Lord Clifden

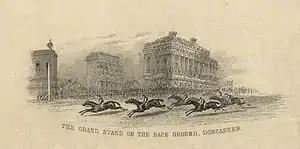
Doncaster racecourse, the scene of Lord Clifden's St. Leger victory

In the St. Leger Stakes, John Osborne took the ride on Lord Clifden, after regular jockey George Fordham expressed satisfaction over the colt getting beat in the Grand Prix de Paris (Viscount St Vincent did not ask him to ride in the Longchamp race). Lord Clifden was the pre-race favourite at 100/30. The field got away on the ninth attempt, with Dr. Syntax leading the field. Lord Clifden had another poor start and lost a lot of ground. However, after they had gone a short distance, Lord Clifden was even further behind, being 100 yards behind the rest of the field. It was said any price could be had on him winning with the price of 1200/1 being laid. Inside the last mile, Lord Clifden began to close rapidly on the other horses, who were still being led by Dr. Syntax. As they turned into the home straight, he was with the pack, and at the one-furlong pole, he and Queen Bertha look the lead. Lord Clifden got the better of the filly and won by half a length. Borealis finished in third, three lengths behind Queen Bertha, with Golden Pledge finishing fourth. Lord St Vincent, who reportedly won £20,000 in bets on the race, proclaimed that Lord Clifden was "the best horse in the world." The cheering of the crowd was said to be "deafening" as his number was raised as the winner. One reporter wrote after the race: "The opinion universally expressed was, that the race for the St. Leger was unsurpassed by any spectacle of the kind. For half a century to come the story of that contest will be told." Two days later, he faced four rivals in the Doncaster Stakes over one and a half miles. Lord Clifden again raced at the rear of the field until he made his challenge in the straight and winning easily by half a length from Borealis (who was carrying 14 pounds less weight). With winnings of £5805, Lord Clifden was second to Macaroni in the leading earners of 1863. This helped his sire, Newminster, become champion sire.